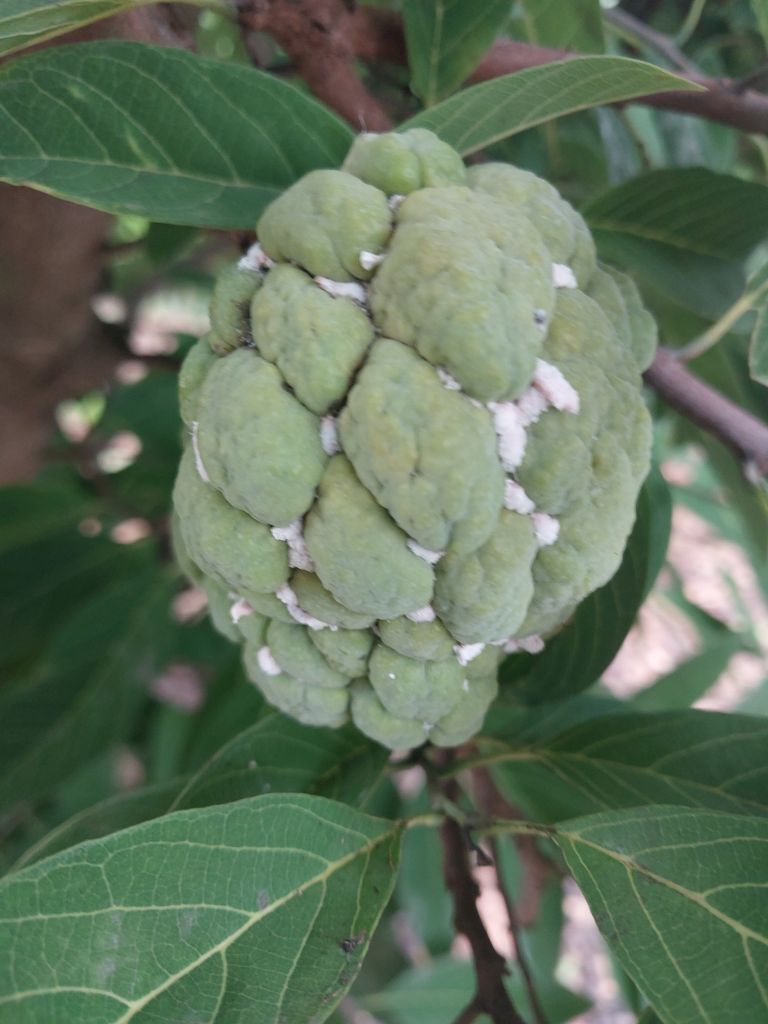
Disease label: Mealy Bug